Egyptian mythology

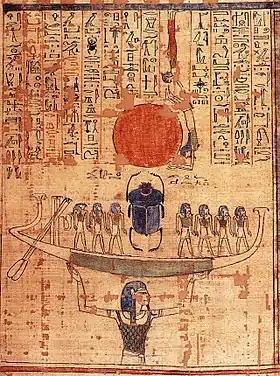
Nun, the embodiment of the primordial waters, lifts the barque of the sun god Ra into the sky at the moment of creation.

Egyptian mythology is the collection of myths from ancient Egypt, which describe the actions of the Egyptian gods as a means of understanding the world around them. The beliefs that these myths express are an important part of ancient Egyptian religion. Myths appear frequently in Egyptian writings and art, particularly in short stories and in religious material such as hymns, ritual texts, funerary texts, and temple decoration. These sources rarely contain a complete account of a myth and often describe only brief fragments.